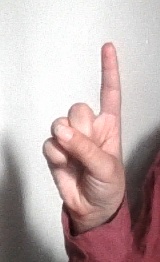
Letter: bb